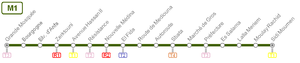
Tracé de la (future) Ligne 1 du Métro de Casablanca (sans légende). Pour la version dotée d'une légende, voir: File:Métro Casablanca Ligne 1.PNG
Le métro de Casablanca était un projet de système de transport en commun à Casablanca, au Maroc. Évoqué depuis plus de trente ans comme une solution aux problèmes de transport de la capitale économique, il a été stoppé en juillet 2014. En attendant de futurs développements, les autorités de la ville préfèrent développer le réseau de tramway.